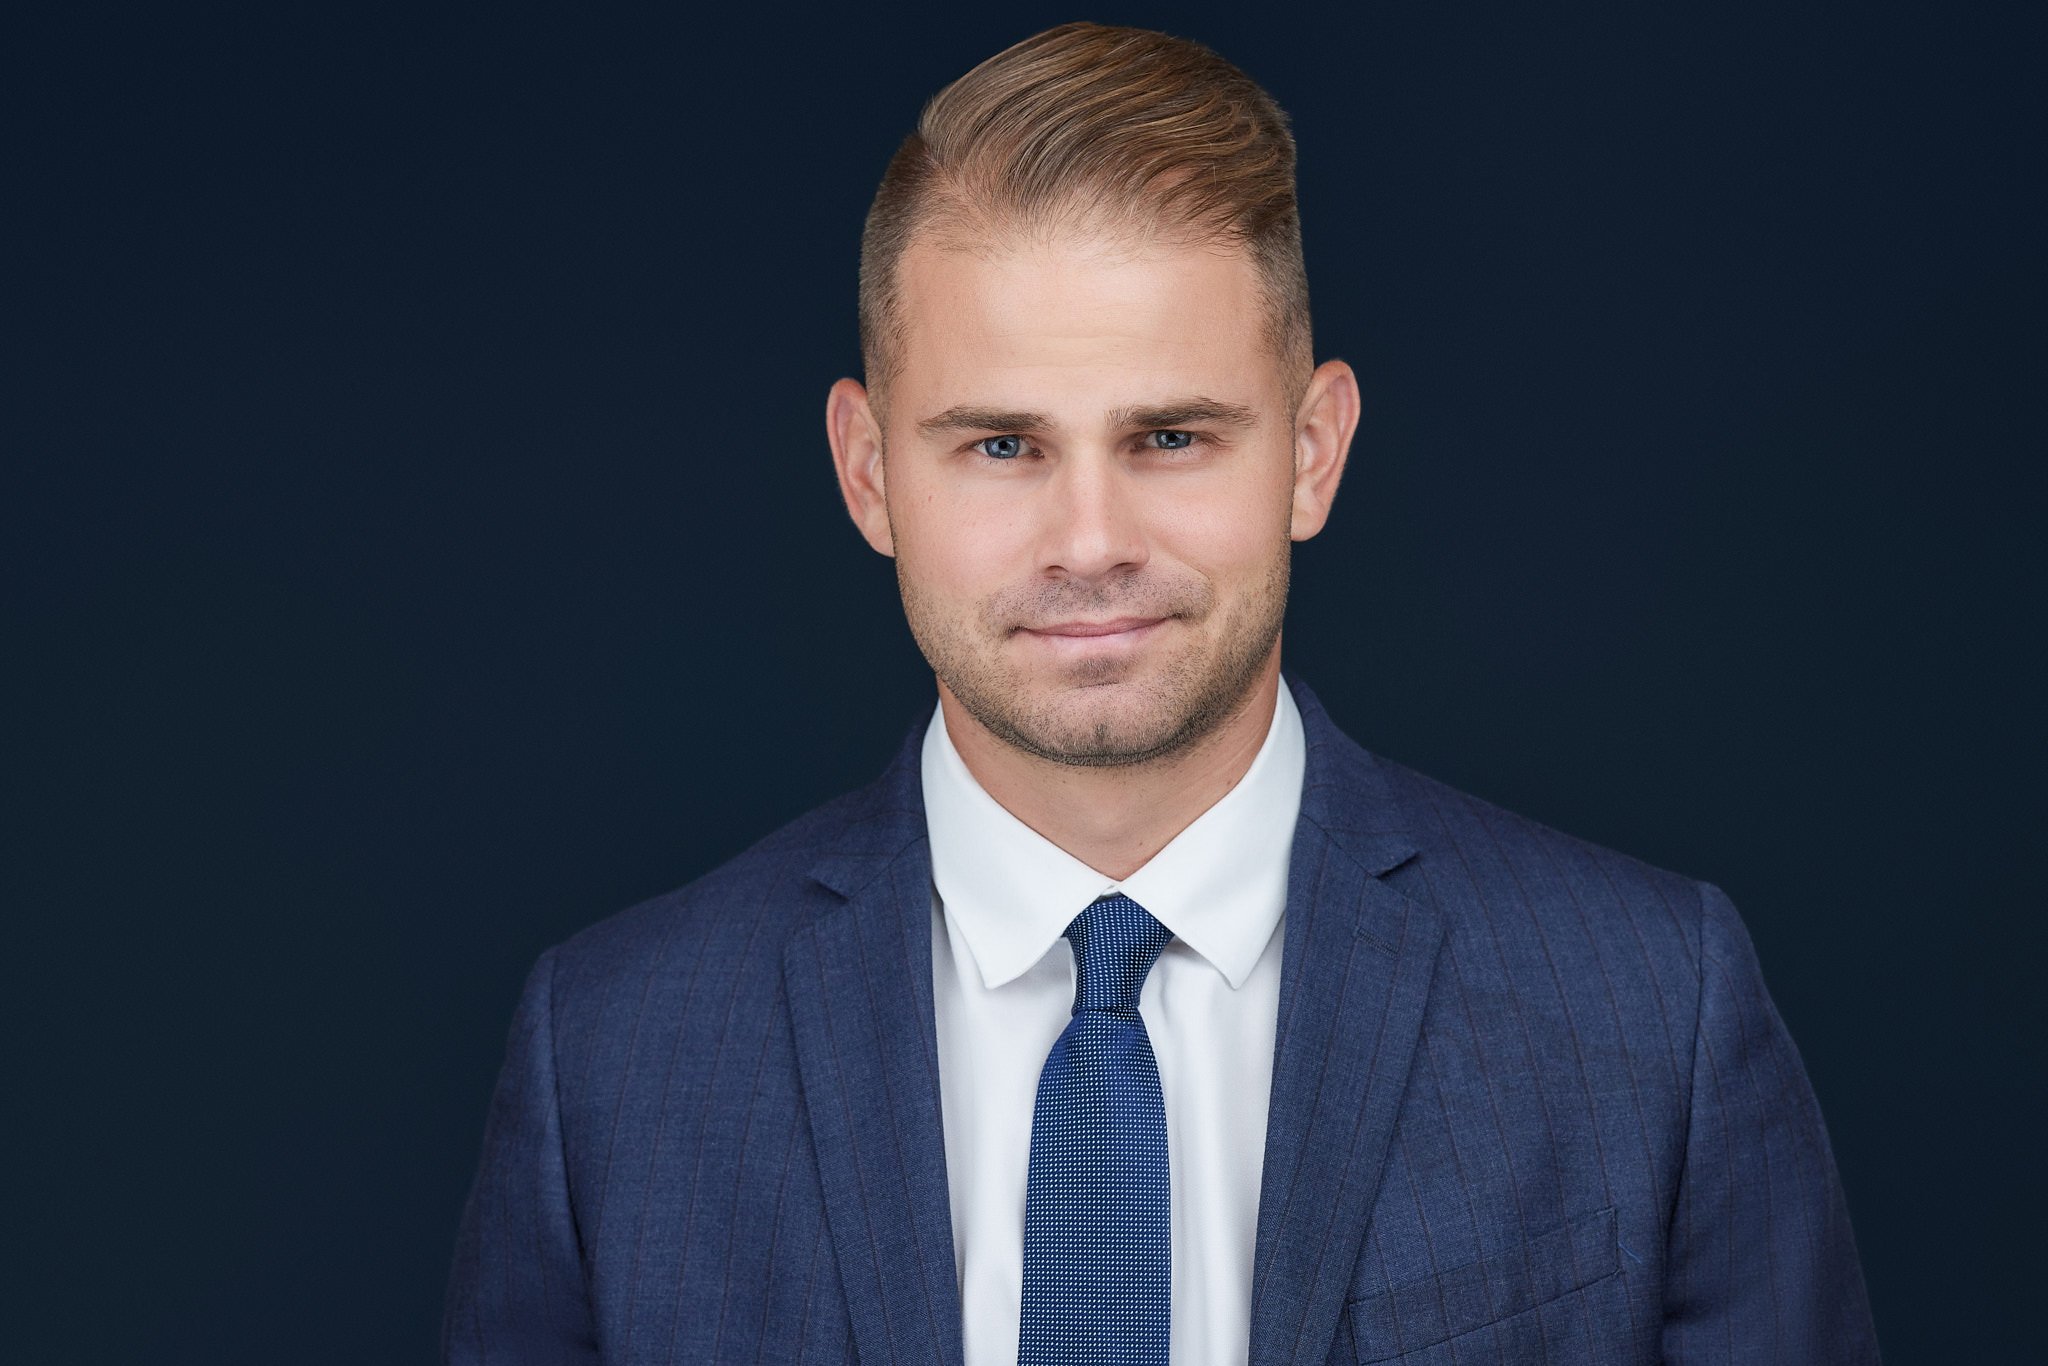
man, forehead, cheek, chin, eyebrow, shirt, dress shirt, human body, flash photography, jaw, tie, sleeve, collar, beard, suit, blazer, formal wear, electric blue, official, No expression, white collar worker, event, spokesperson, facial hair, portrait photography, portrait, Caesar cut, businessperson, business